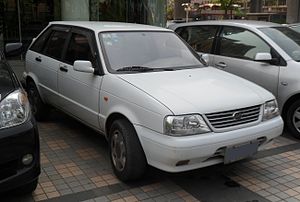
Nanjing Automobile Group
En Soyat Encore fra Nanjing Automobile Group
Nanjing Automobile Corporation er en statsejet kinesisk bilproducent i byen Nanjing. Selskabet blev grundlagt i 1947 og er dermed Kinas ældste bilproducent. De producerer blandt andet bilmærkerne Soyat med licens fra Seat og Isuzu.